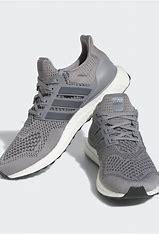
Brand: Adidas
Model: Ultraboost 1